Continuing Anglican movement

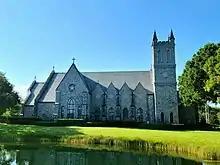
St. Mark's Anglican Church, Vero Beach, Florida, is a parish of the Diocese of the Eastern United States in the Anglican Province of America.

Anglicanism in general has historically viewed itself as a "via media" between the Reformed tradition and the Lutheran tradition, and after the Oxford Movement, certain clerics have sought a balance of the emphases of Catholicism and Protestantism, while tolerating a range of expressions in evangelicalism and ceremony. Clergy and laity from all Anglican churchmanship traditions have been active in the formation of the Continuing Anglican movement.